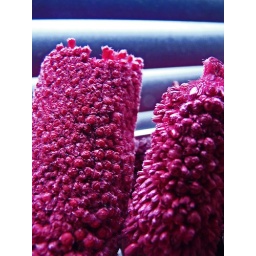
Pot Pourri in the bathroom window